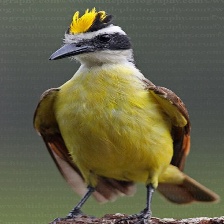
Species: GREAT KISKADEE
Scientific name: PITANGUS SULPHURATUS